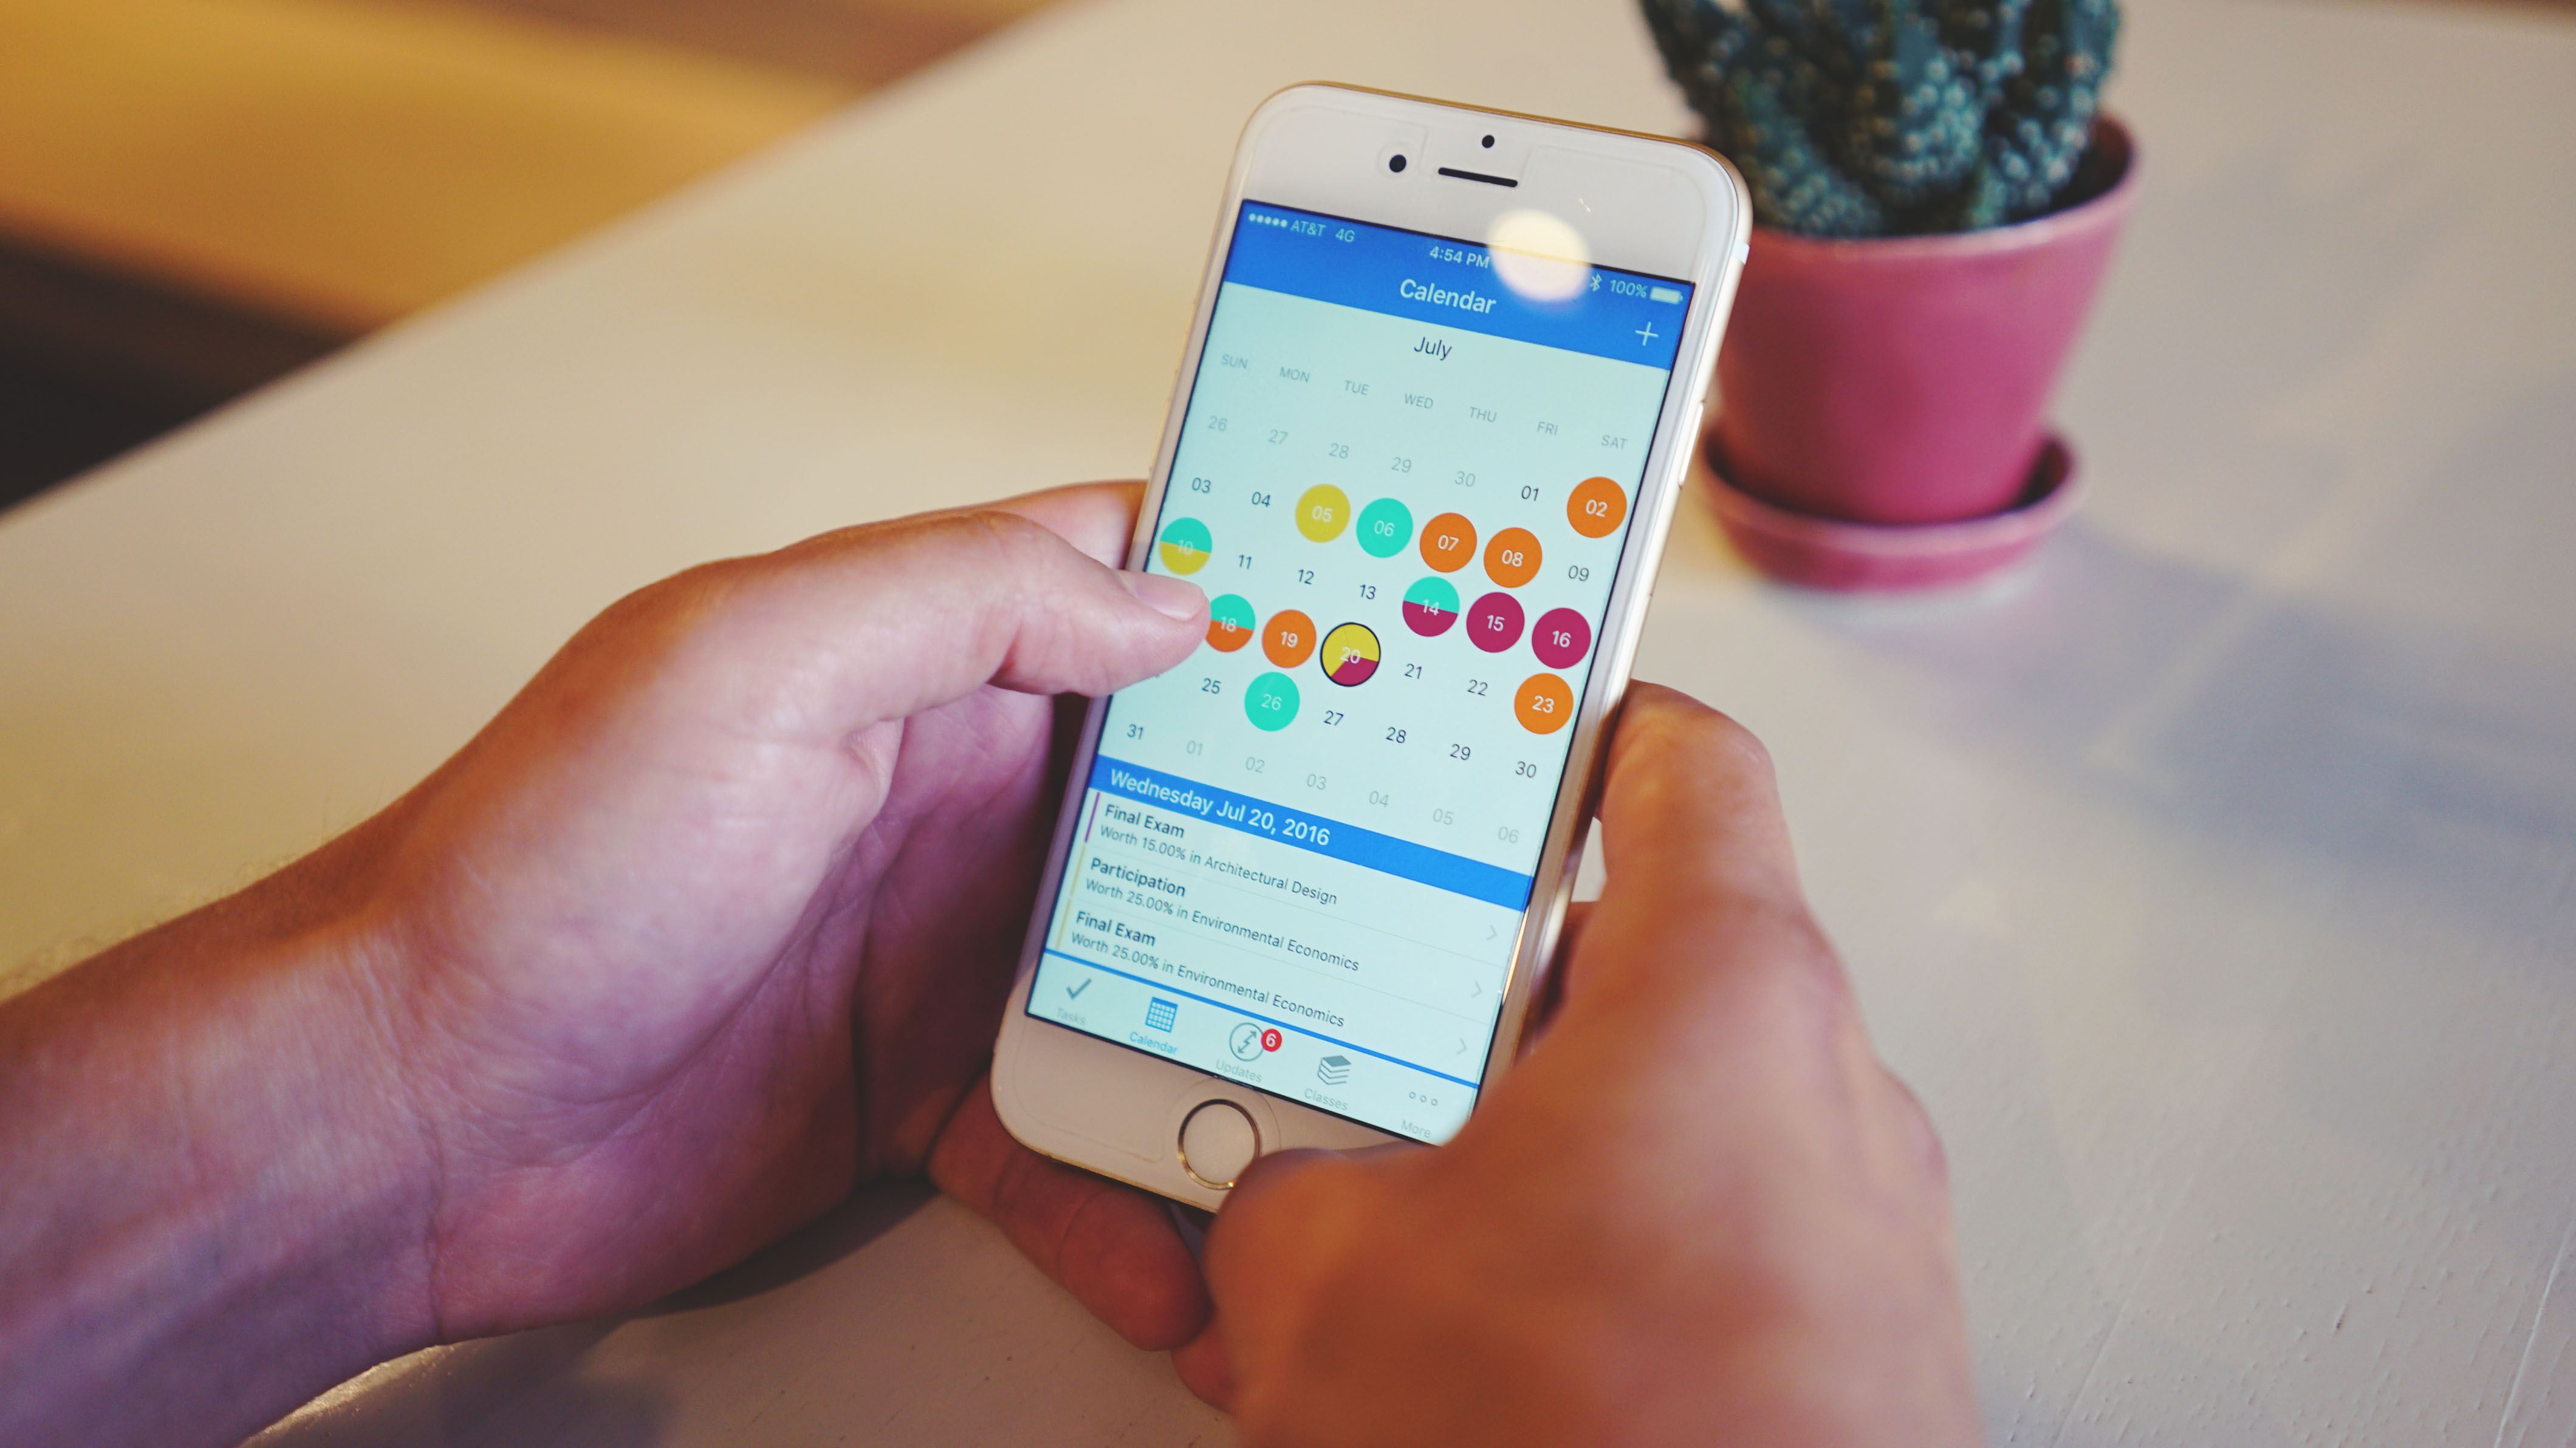
smartphone, hand, screen, table, technology, internet, touch, finger, equipment, color, telephone, gadget, blue, mobile phone, potted plant, art, indoors, electronics, display, cellphone, skin, calendar, portable communications device, communication device